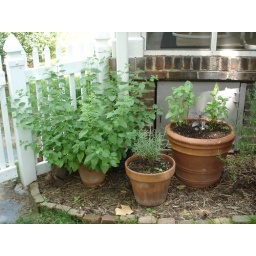
My lemon balm plant (left) has gotten enormous. Too bad we don't use much lemon-flavored seasoning in our meals.